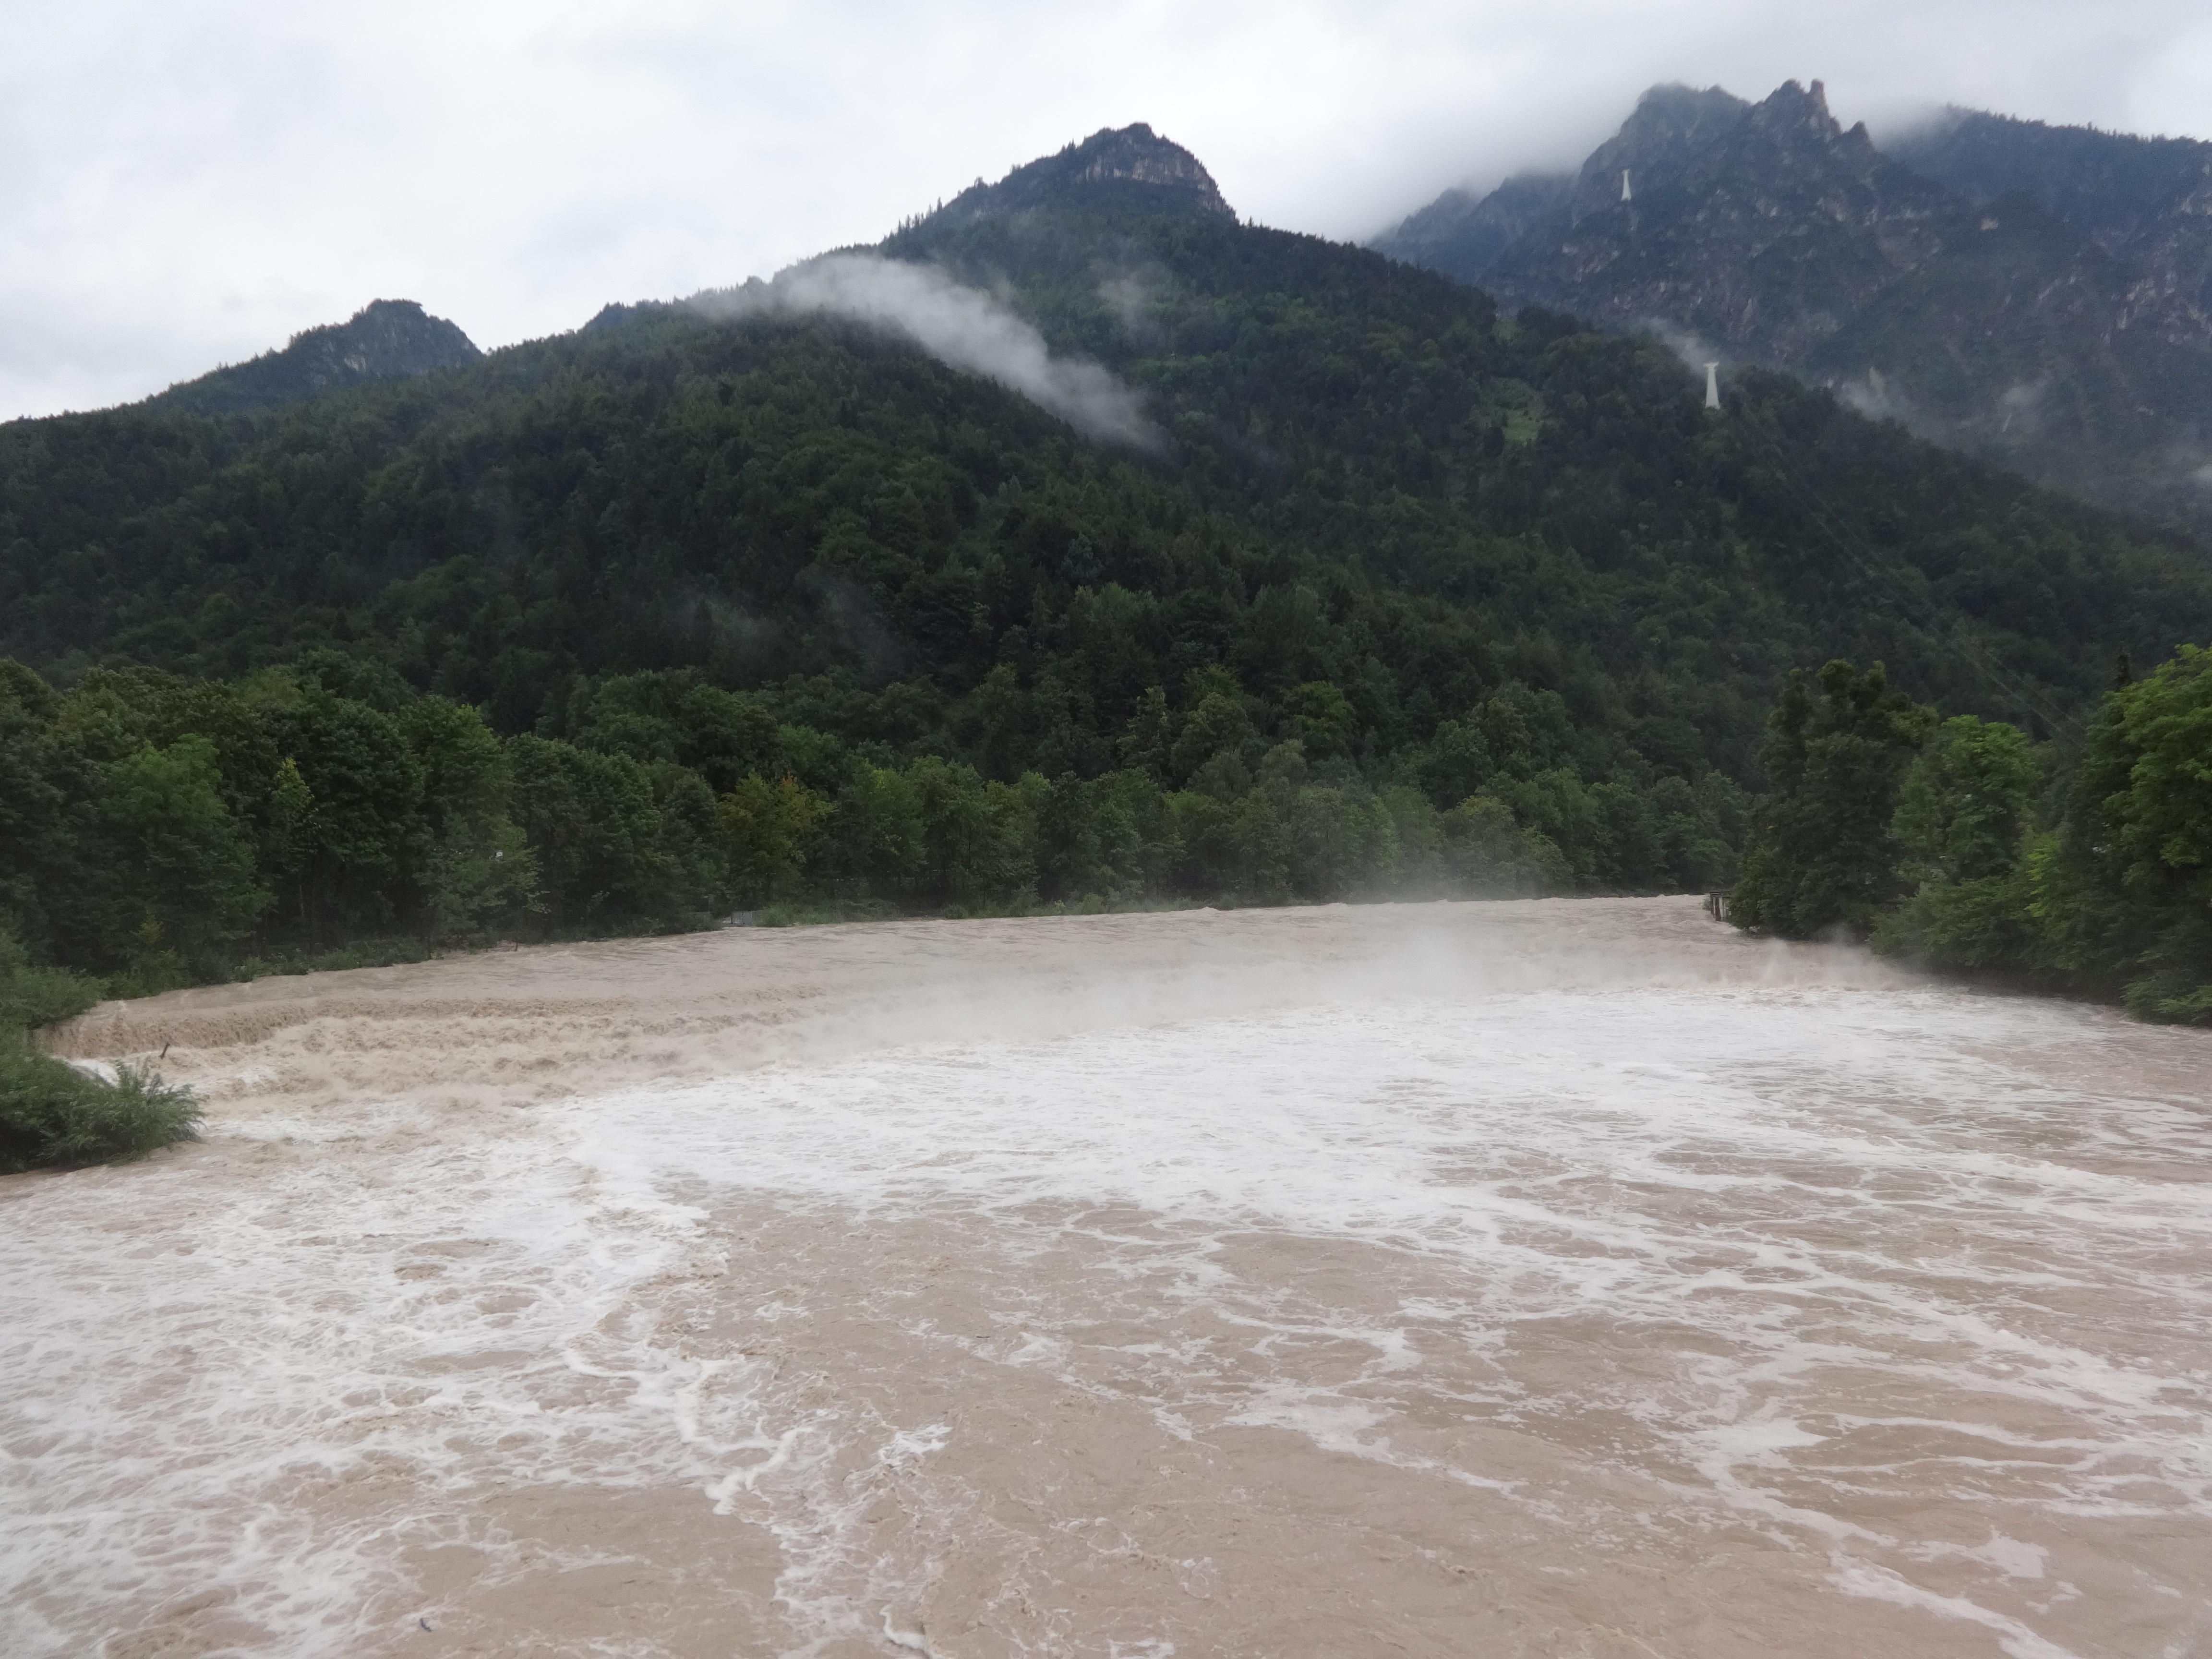
mountain, river, valley, rapid, reservoir, bavaria, loch, wadi, landform, upper bavaria, high water, bad reichenhall, geological phenomenon, saalachstrasse